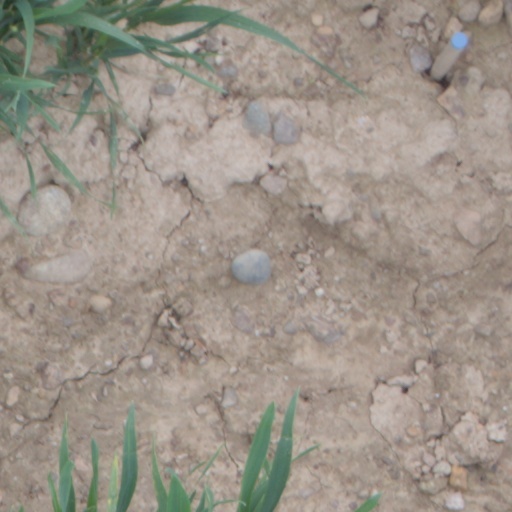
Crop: wheat